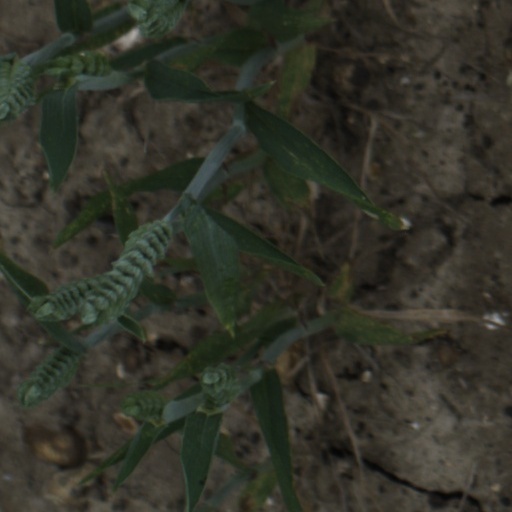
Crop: wheat